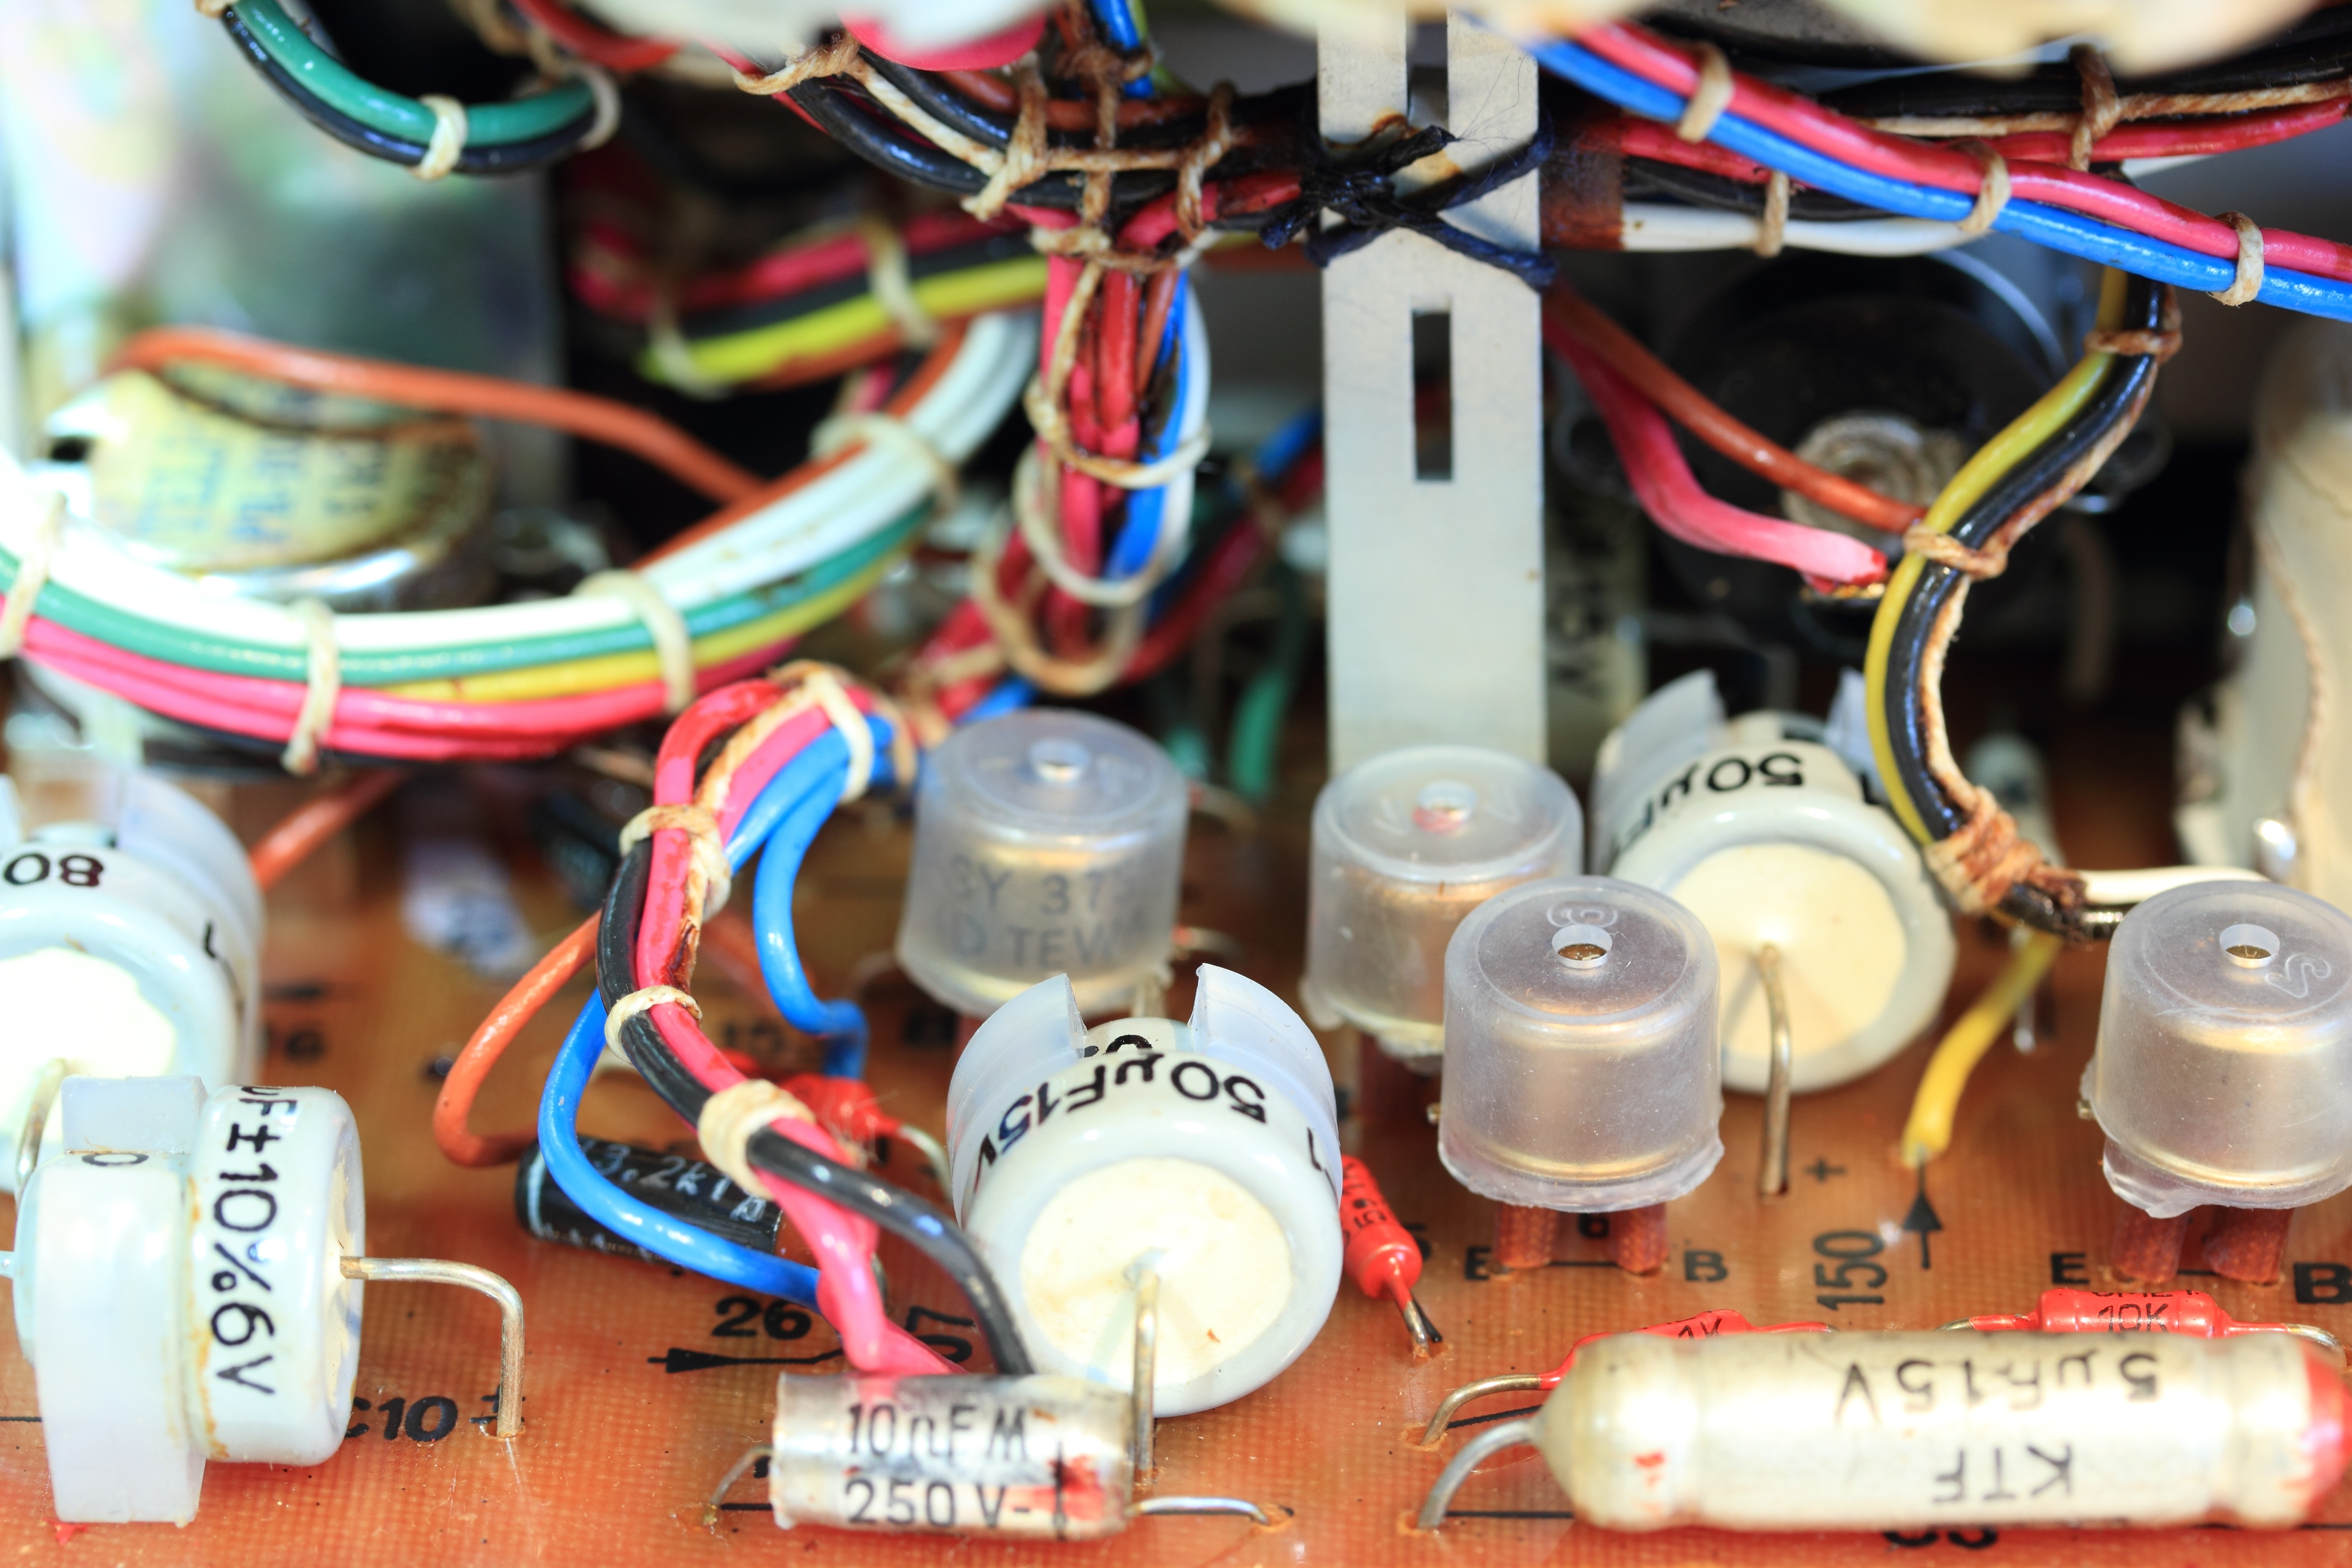
cold, technology, counter, dial, electronic, war, electronics, poland, components, soviet, check, radiation, transistor, radioactivity, geiger, electrical wiring, electronic device, circuit component